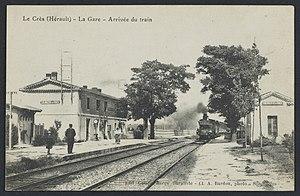
Le Crès. - La Gare, arrivée du train
Le Crès est une commune française située dans le département de l'Hérault en région Occitanie, faisant partie de Montpellier Méditerranée Métropole. Ses habitants sont appelés Cressois et Cressoises.